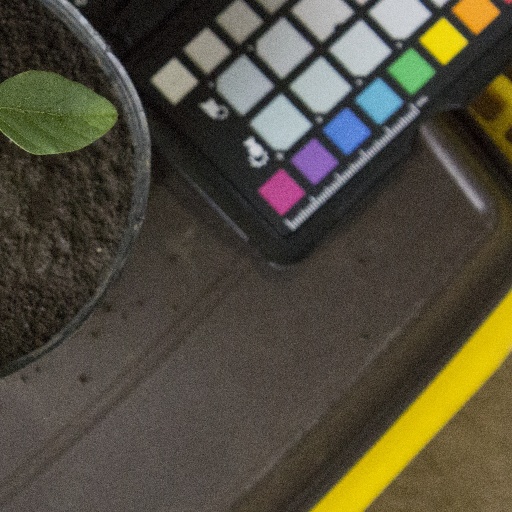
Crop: soybean